St. Thomas the Apostle Catholic Church (Detroit)

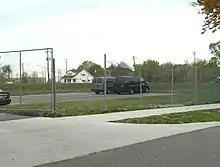
Parking lot/field where the church once stood

St. Thomas the Apostle Parish was a Polish-American Roman Catholic parish founded in 1914, at the eastern edge of the east side Polish neighborhoods of Detroit. A church was constructed in 1923, and the parish had both a grade school and a high school. The parish was one of the first to experience changes in population, as the original Polish residents began moving out in the mid-20th century. The parish was closed in 1989, and the church demolished in 1993.